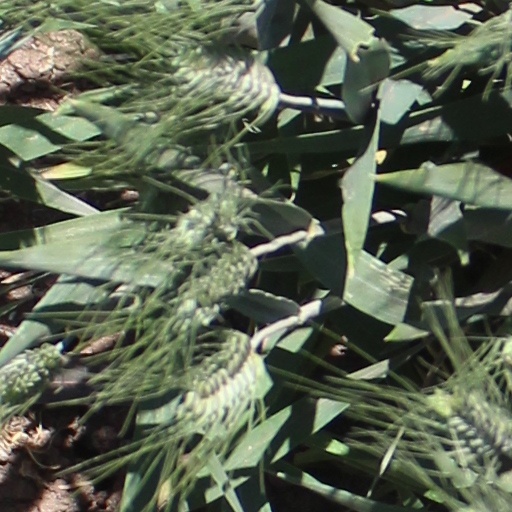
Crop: wheat